Education in California

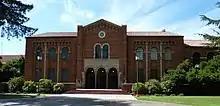
Fresno City College, founded in 1910, is the oldest campus of the California Community Colleges system.

The California Community Colleges system provides lower division "General Education" courses, whose credit units are transferable to the CSU and UC systems, as well as vocational education, remedial education, and continuing education programs. It awards certificates and associate degrees. It is composed of 112 colleges organized into 72 districts, serving a student population of over 2.9 million. The system also provides the education certification, basic training, and some advanced training to all police officers, fire fighters and Emergency Medical Tech's in the state either directly (via on campus academies) or indirectly (via affiliations with police / sheriff department's and fire department's "in house" academies).